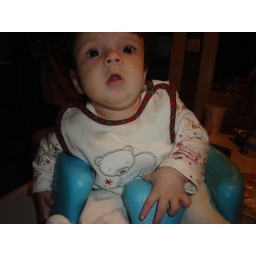
Francis sitting in his bumbo chair after I put him in his new holiday outfit